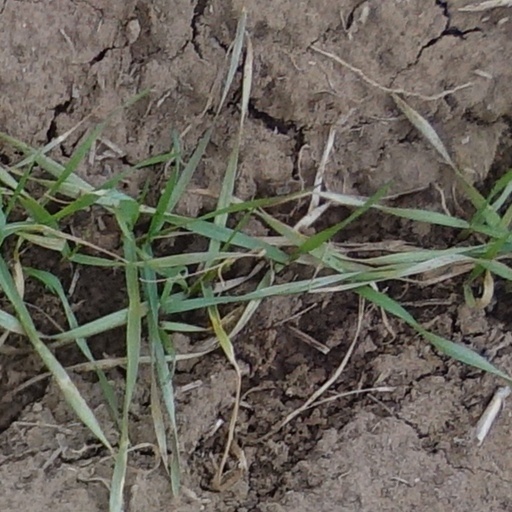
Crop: wheat